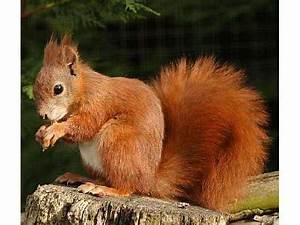
squirrel